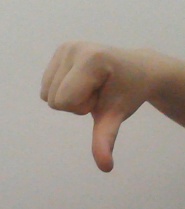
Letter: waw